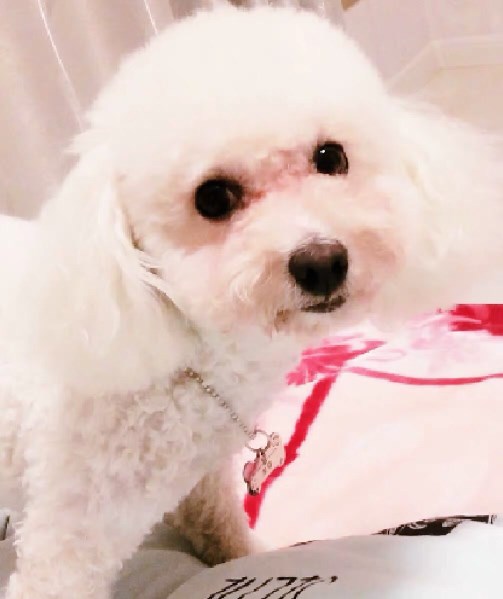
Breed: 7449-n000128-teddy